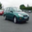
Label: automobile